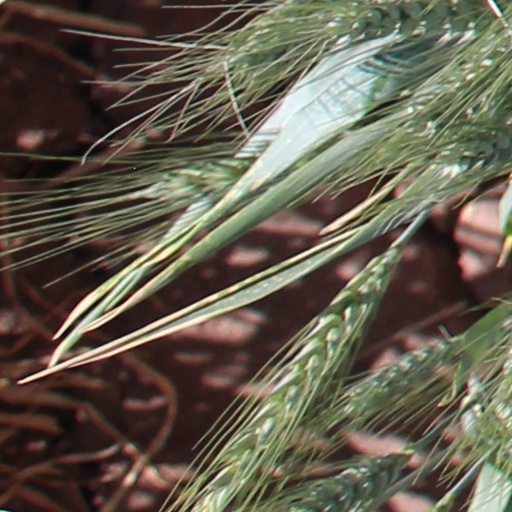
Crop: wheat